Christophe Dechavanne

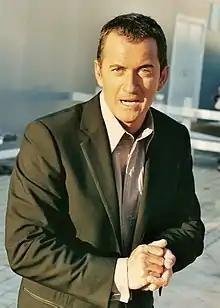
Dechavanne in 2002

Christophe Dechavanne (born 23 January 1958) is a French television and radio host and program producer. He is the host of "La Roue de la fortune".